Reflections (The Killing)

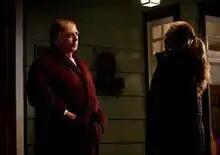
Lieutenant Oakes (Garry Chalk, left) discusses Darren Richmond as a suspect with Sarah Linden (Mireille Enos, right)

"Reflections" is the fourteenth episode of the American television drama series "The Killing", which aired on April 1, 2012 as the first of a two-part second-season premiere. The episode is written by series creator Veena Sud and is directed by Agnieszka Holland. In the episode, Sarah remains in Seattle to try to solve Rosie Larsen's case once again, after learning Holder's evidence of Darren Richmond was doctored. Belko Royce is arrested for shooting his mother and Richmond. Gwen and Jamie learn that Richmond has recovered from surgery but is paralyzed below the waist.